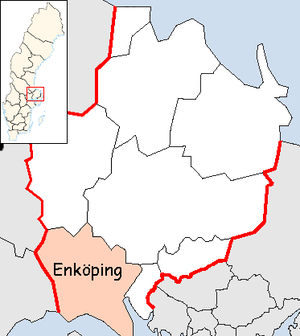
Enköpings kommun
Enköpings kommun ligger i landskapet Uppland i den sydvestlige del af det svenske län Uppsala län. Kommunen har grænser til nabokommunerne Heby, Uppsala og Håbo i Uppsala län. I vest grænser kommunen op til Västerås og Sala kommuner i Västmanlands län, og i syd går grænsen til Strängnäs kommune i Södermanlands län over øen Mårsön i Mälaren. Kommunens administrationscenter ligger i byen Enköping.